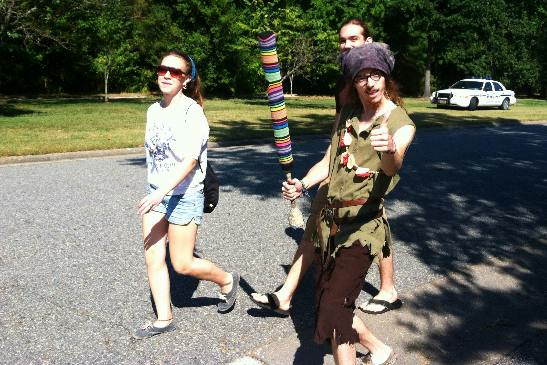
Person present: Yes